Tippecanoe and Tyler Too

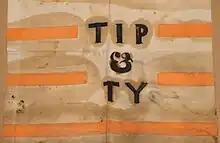
A campaign banner with the "Tip and Ty" slogan, derived from the song.

The song was written by Alexander Coffman Ross, a jeweler of Zanesville, Ohio, in 1840, to the music of the minstrelsy song "Little Pigs". He first performed it at a Whig meeting in Zanesville, and it came to national attention when, traveling on a business trip, he introduced it to a Whig rally in New York. Ross apparently never copyrighted the song.